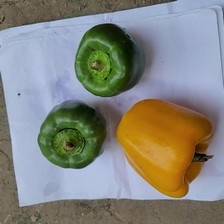
Label: capsicum